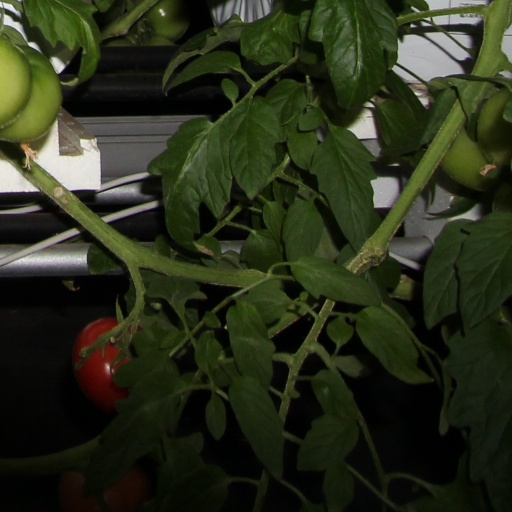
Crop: tomato